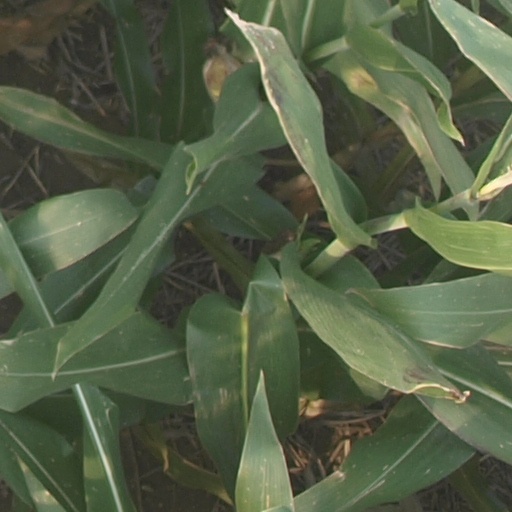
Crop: maize; corn